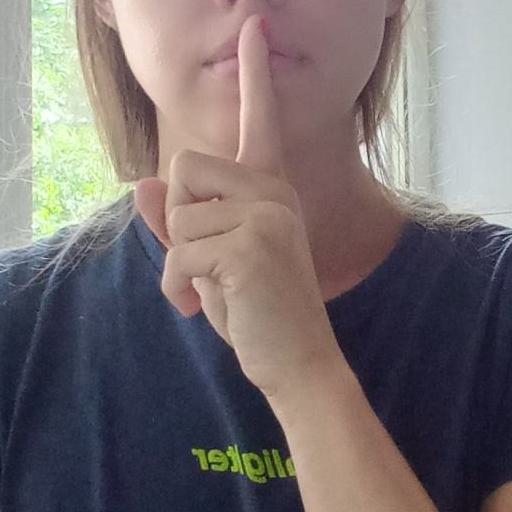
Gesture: mute